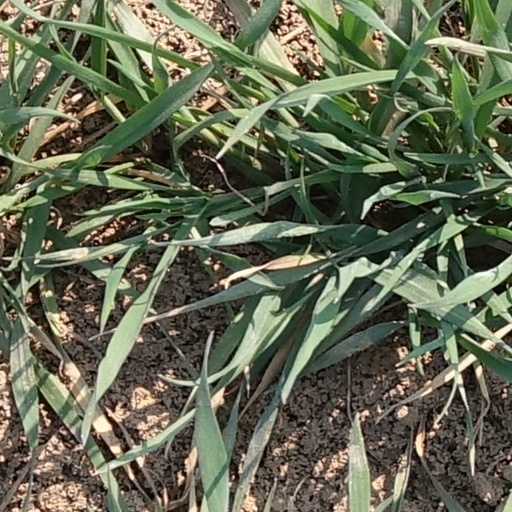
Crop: wheat